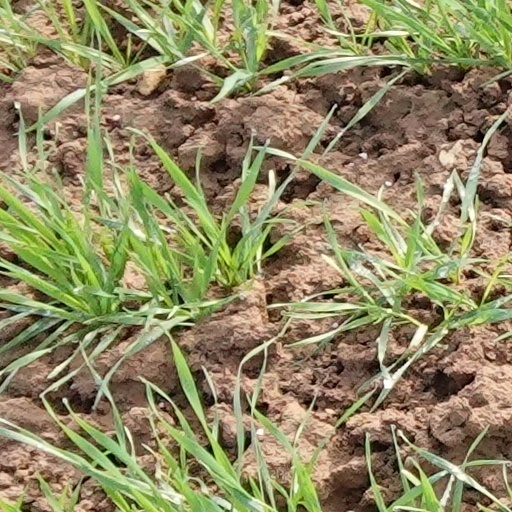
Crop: wheat